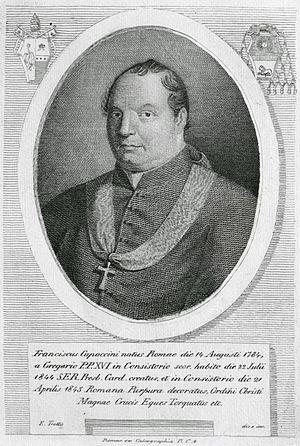
Francesco Capaccini est un cardinal italien du XIXᵉ siècle.